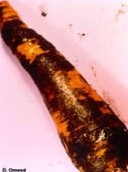
Plant: Carrot
Disease: carrot cavity spot